Králíky

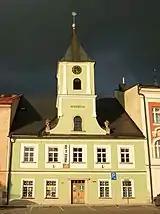
Old Baroque town hall

Králíky is located about northeast of Ústí nad Orlicí and east of Pardubice, on the border with Poland. The Tichá Orlice River flows through the western part of the municipal territory. Králický Pond is located south of the town.